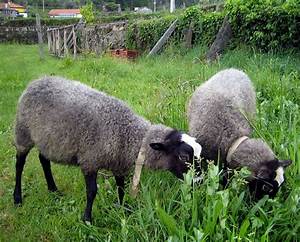
Label: sheep